Lorenzo Guerini

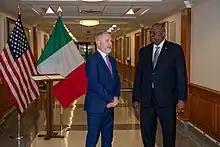
Guerini with U.S. Secretary of Defense Lloyd Austin in 2022

Shortly after taking office in 2019, Guerini announced that the Italian government would press ahead with an investment program for Lockheed Martin F-35 Lightning II fighter jets. In 2021, he backed the involvement of shipbuilder Fincantieri in the sale of Leonardo’s OTO Melara and Whitehead Sistemi Subacquei units, in an effort to safeguard what the Italian government considers strategic assets. Moreover, under his ministry, in June 2020, the Space Operation Command (COS) was officially founded. The COS is a joint space command of the Italian Armed Forces, which operates military satellites of Italy. With the establishment of COS, Italy became the tenth country in the world to have a space command.